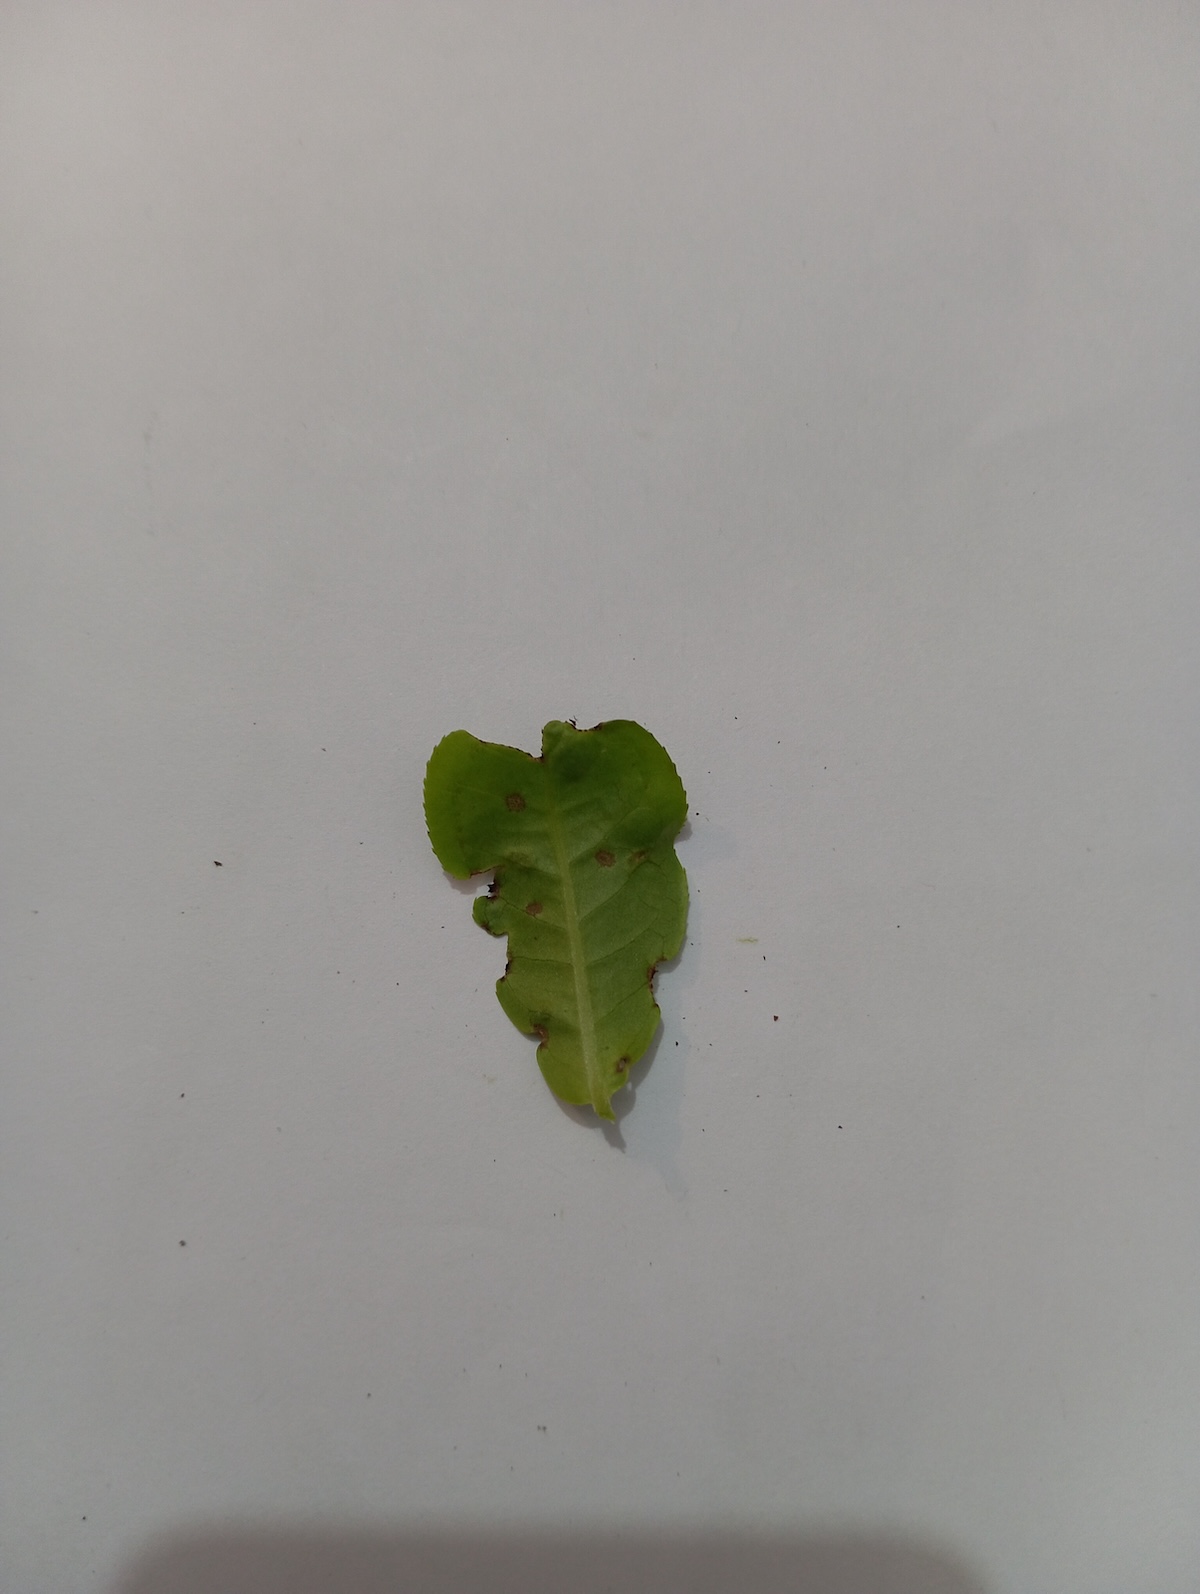
Label: Green mirid bug